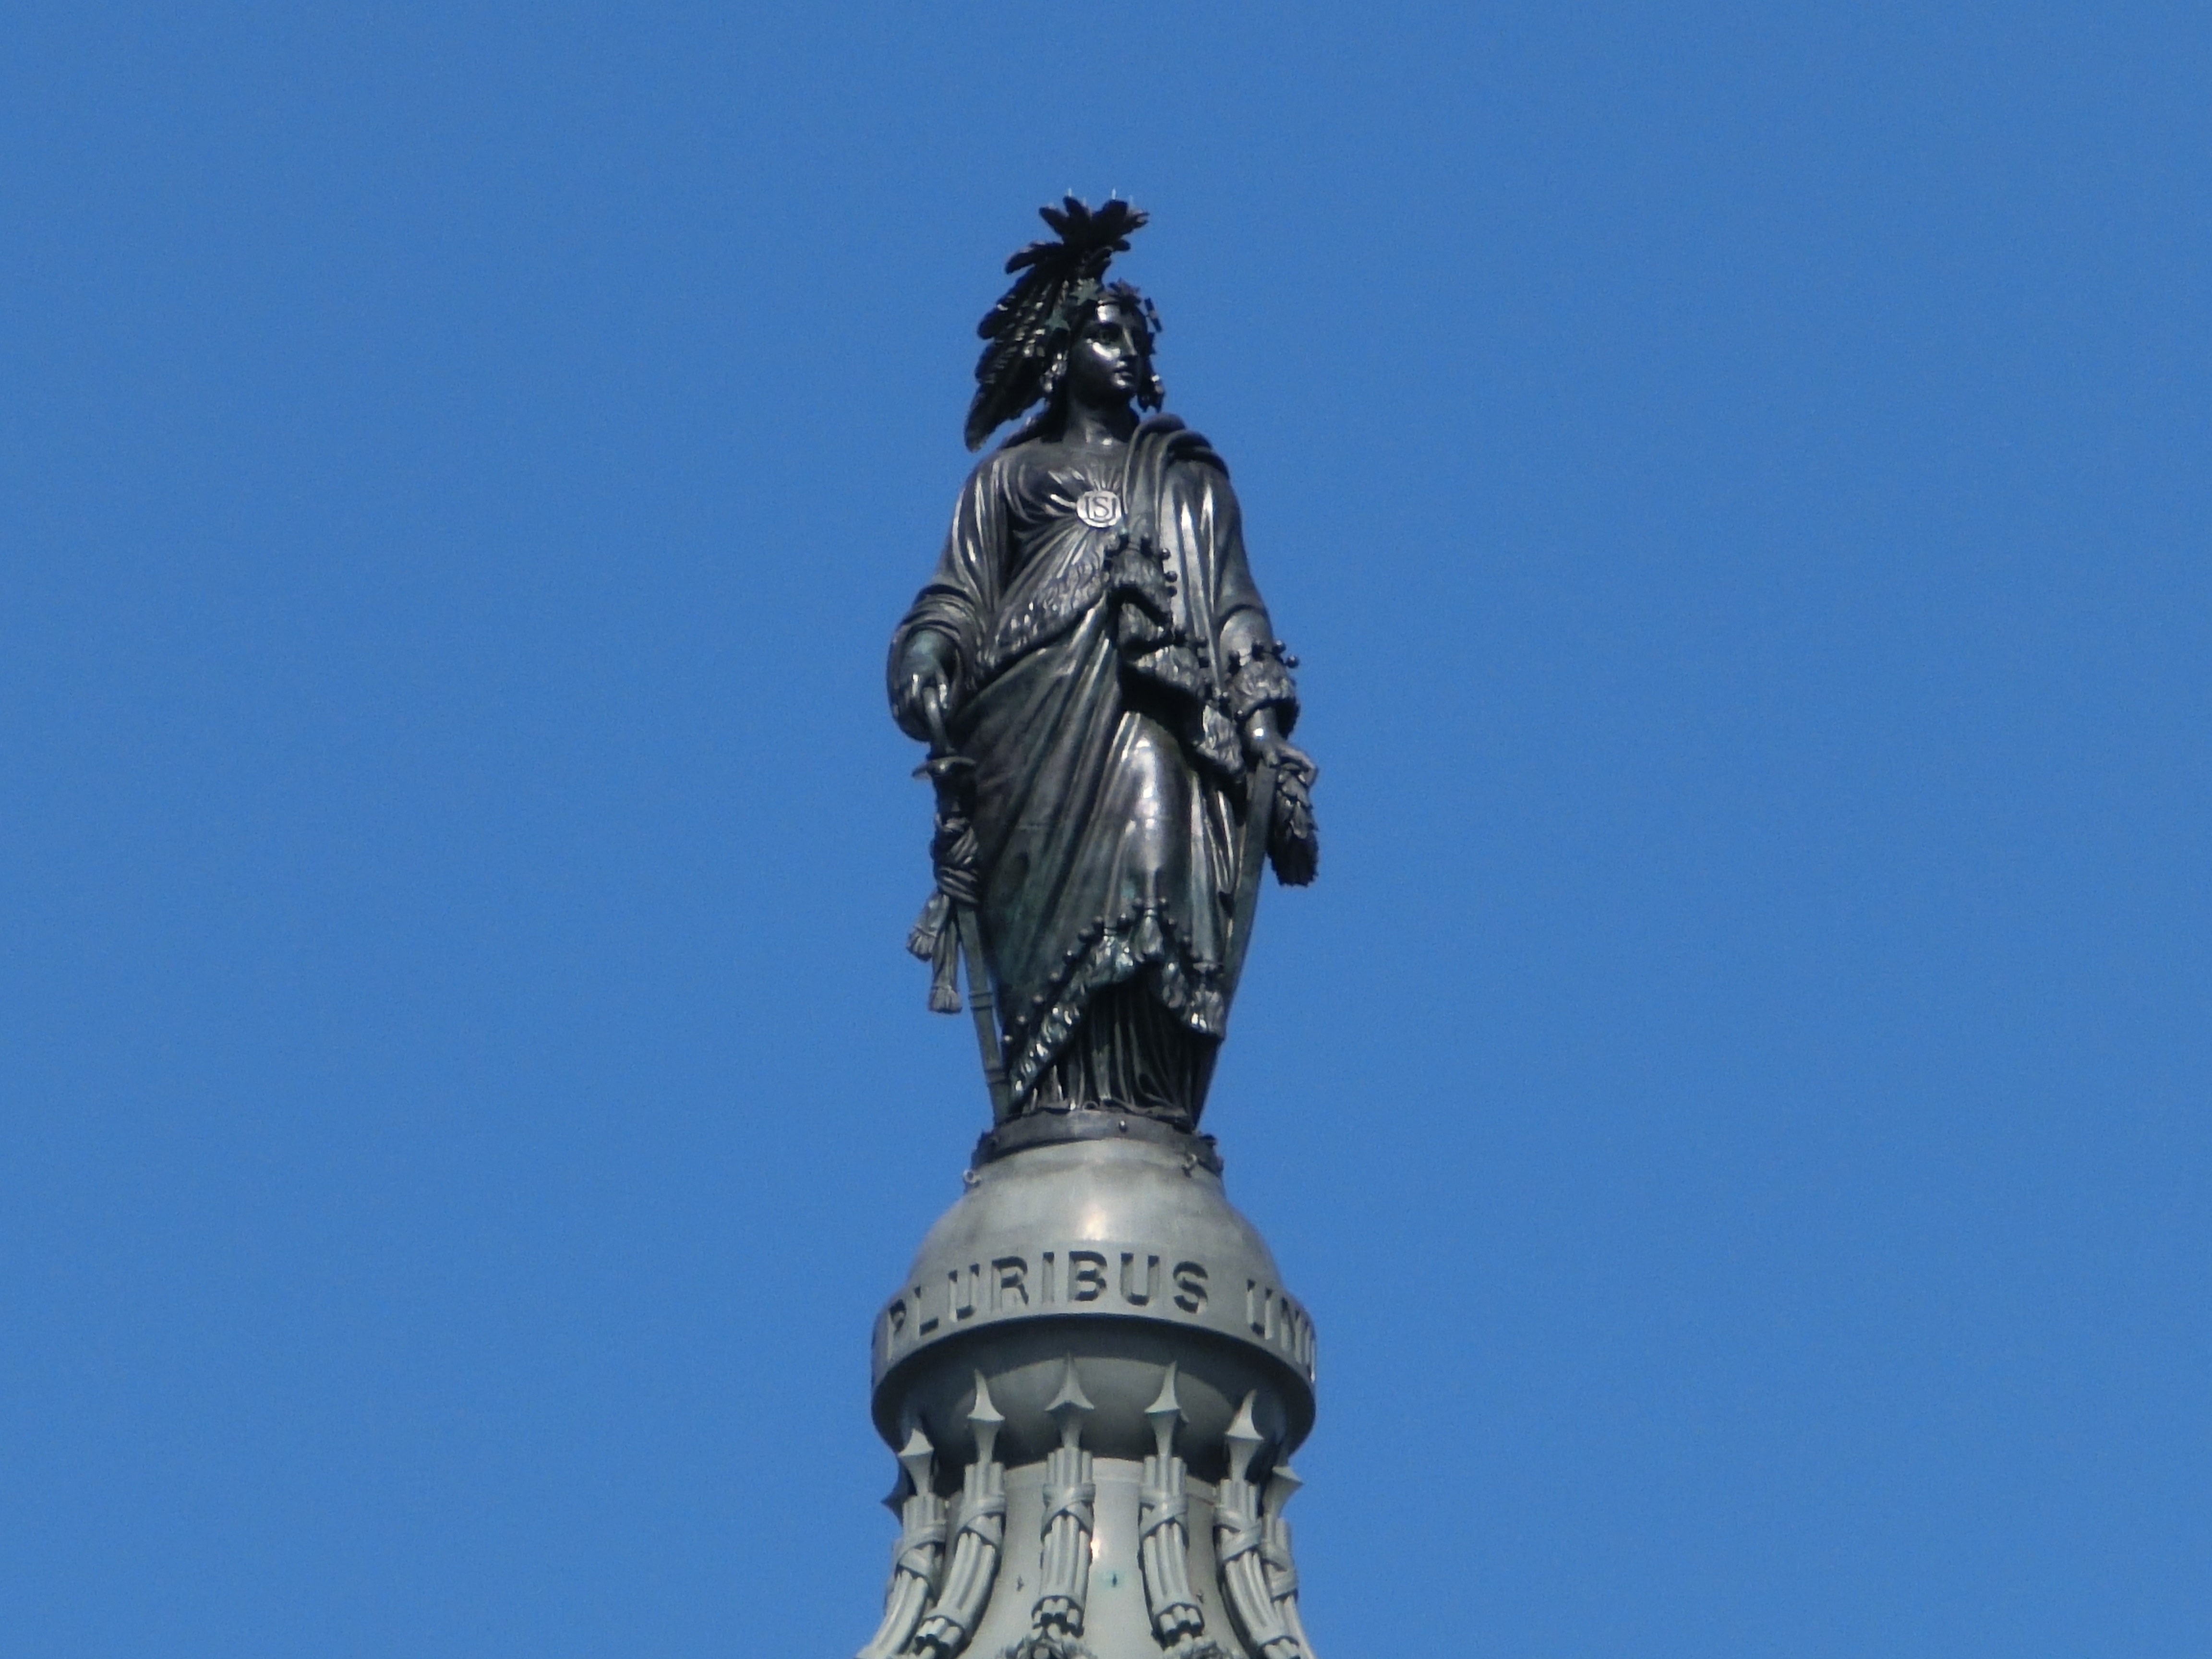
monument, statue, usa, america, landmark, washington, united states, sculpture, art, parliament, capitol, demokratie, e pluribus unum, federalism